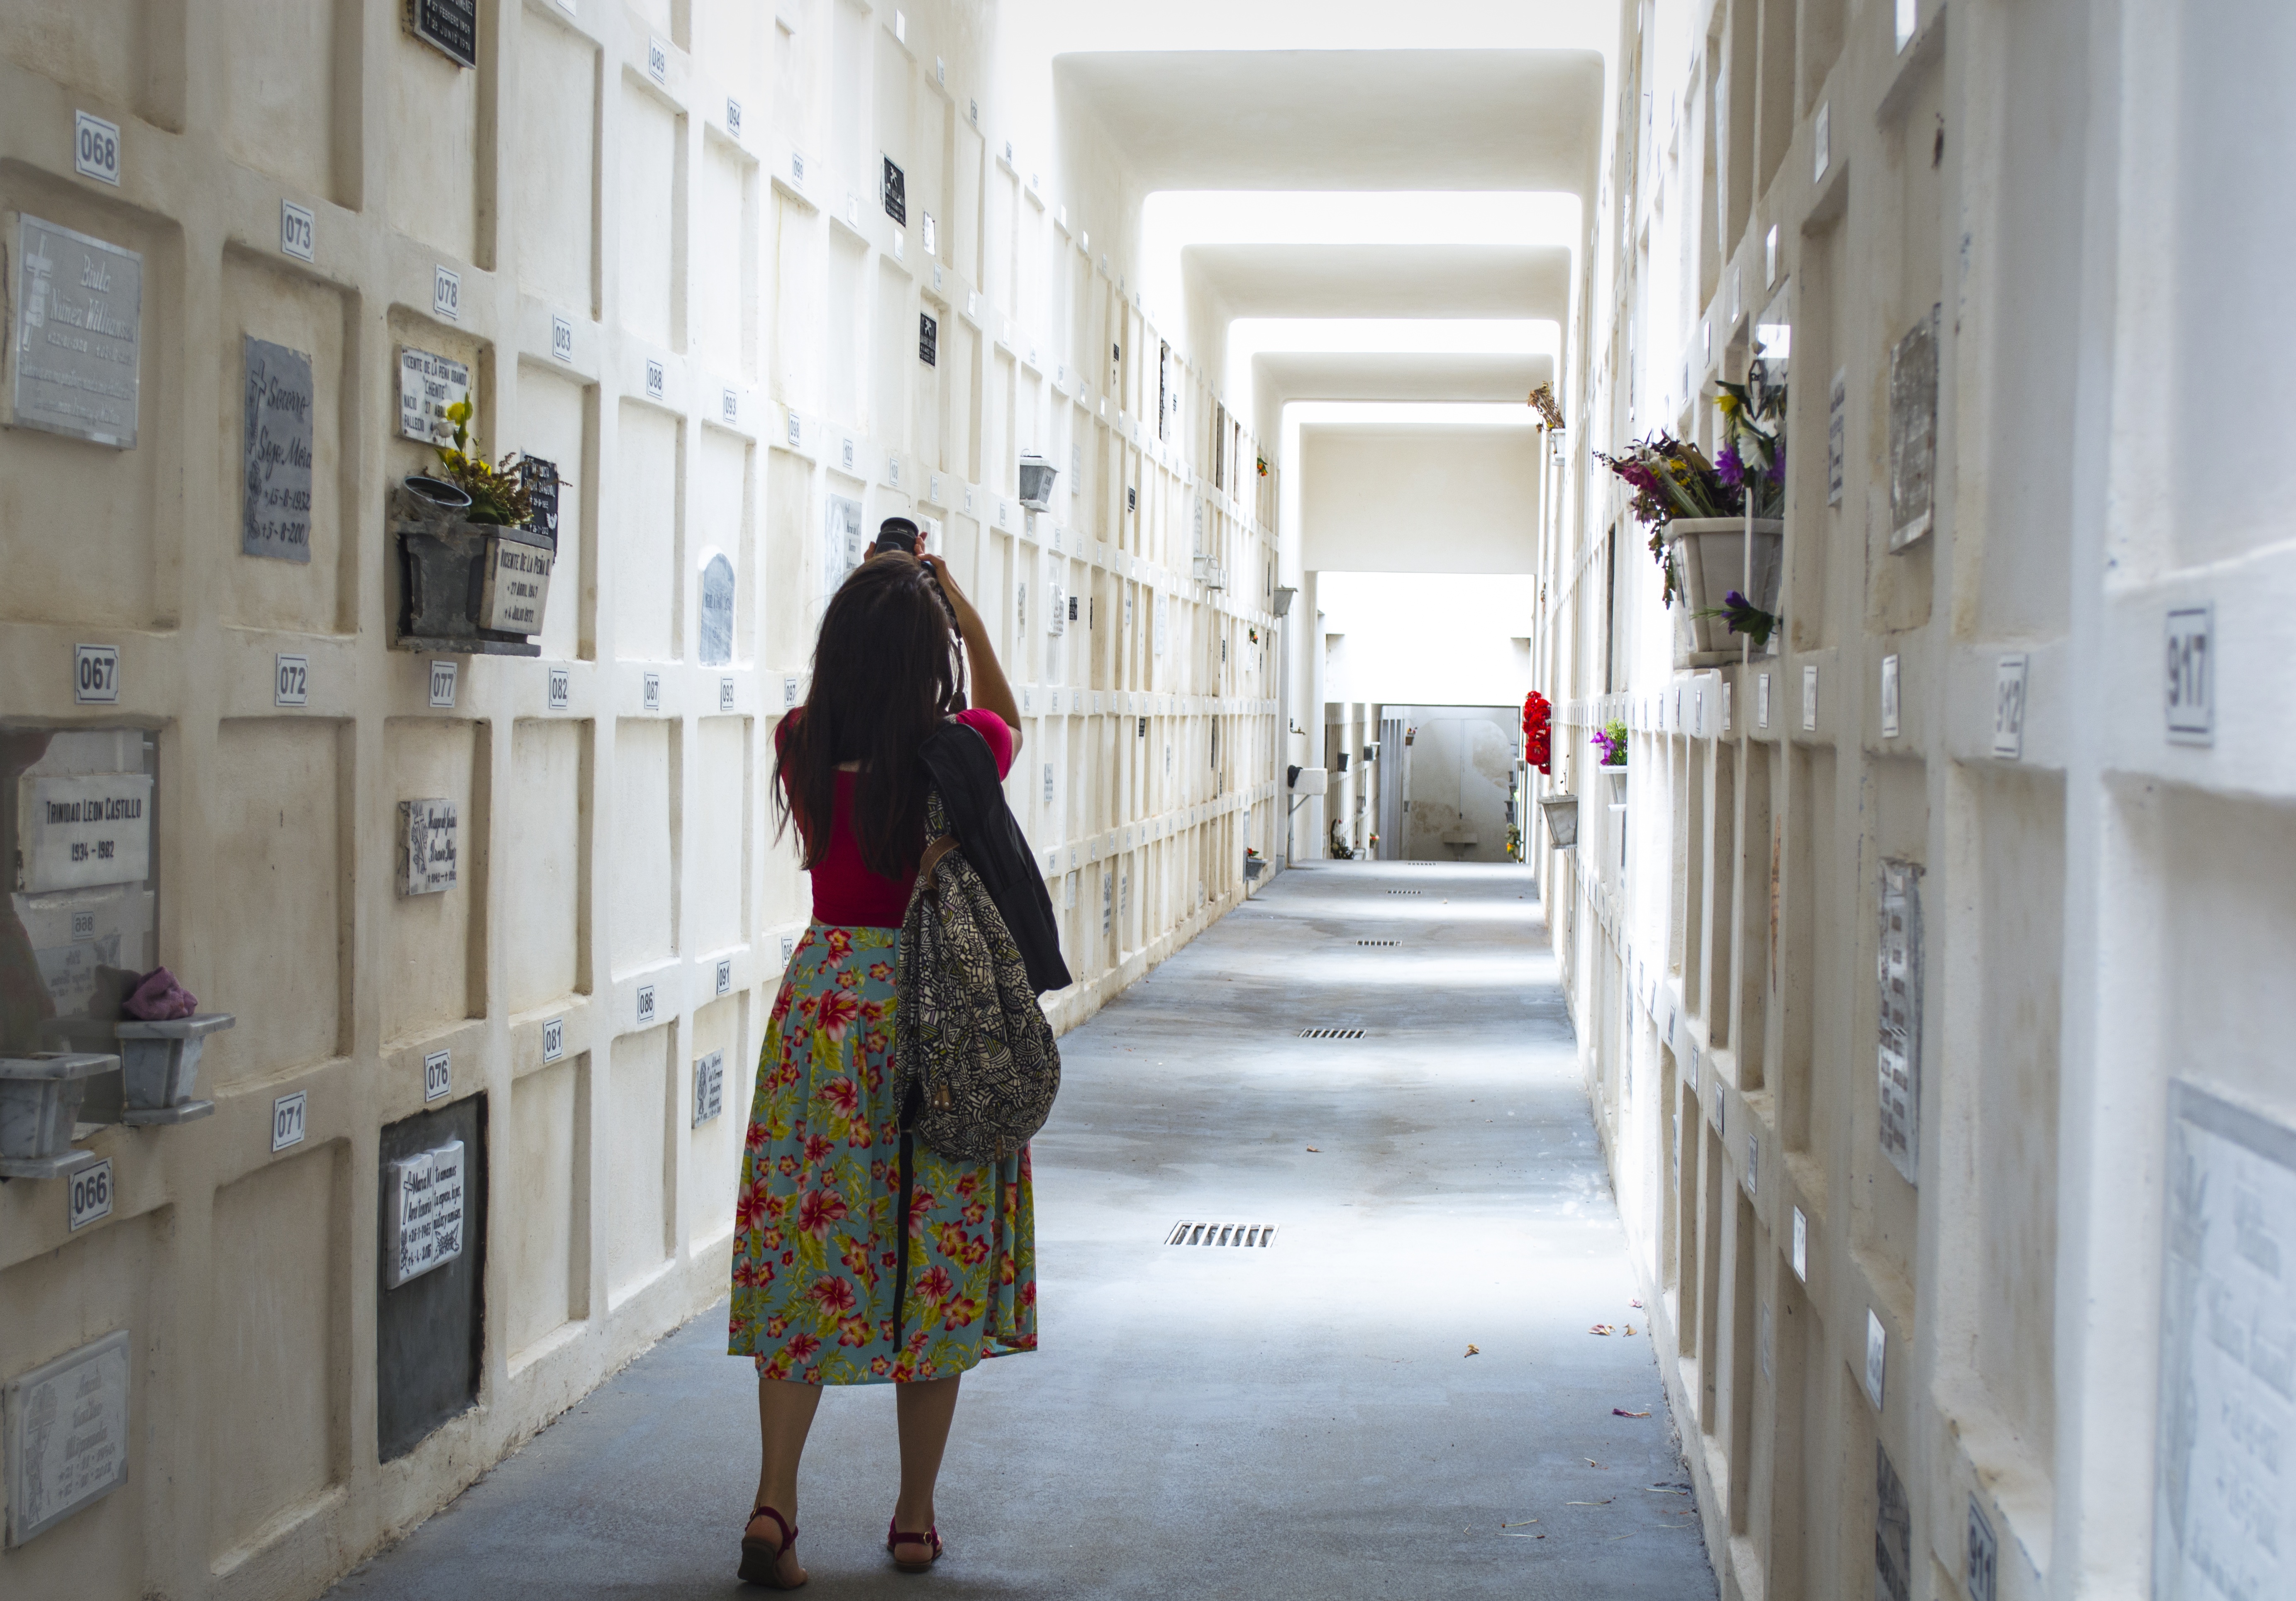
winter, girl, white, house, window, pattern, rest, death, outerwear, life, boutique, dress, passage, costume